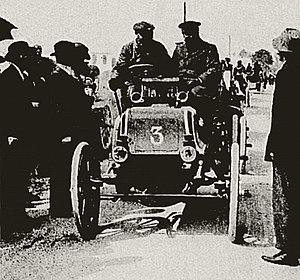
Adolphe Clément-Bayard sur Panhard du Prince Orloff, vainqueur du troisième Prix d'Amsterdam en 1898 - La Revue Illustrée du 15 juin 1898, article ""Les Automobiles Panhard &amp
Gustave Adolphe Clément, dit à partir de 1906 Clément-Bayard, né le 22 septembre 1855 à Pierrefonds, Oise, mort à Paris le 10 mai 1928, est un industriel français, constructeur de cycles, d'automobiles et de matériels aéronautiques de 1878 à 1922.